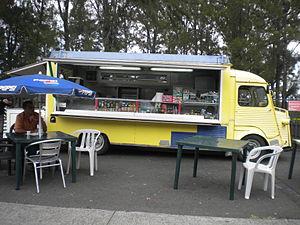
Un camion-bar situé près d'un lycée à la Réunion.
Un camion-restaurant est un véhicule équipé pour la cuisson, la préparation et la vente d'aliments et de boissons.